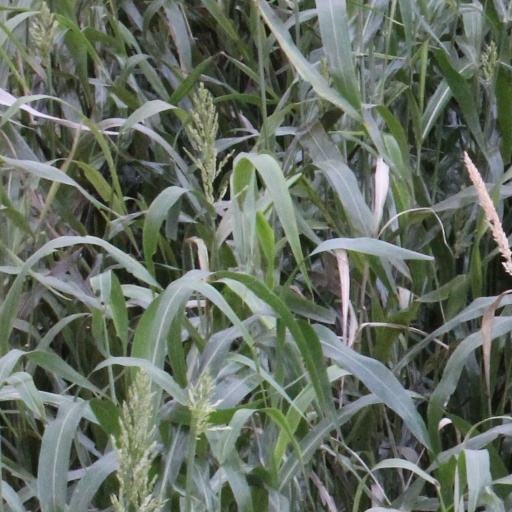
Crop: sorghum